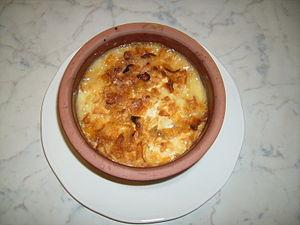
Oum Ali, Om Ali, Omali, Umm Ali, ou Oumm Ali, qui signifie "mère d'Ali" est un dessert égyptien. Il y a de nombreuses variantes différentes de composition.